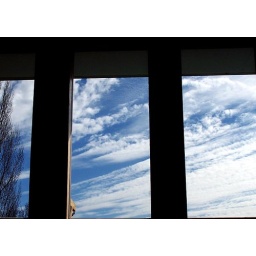
I stand in my great room, surrounded by two stories of window to the clouds and mountains outside.